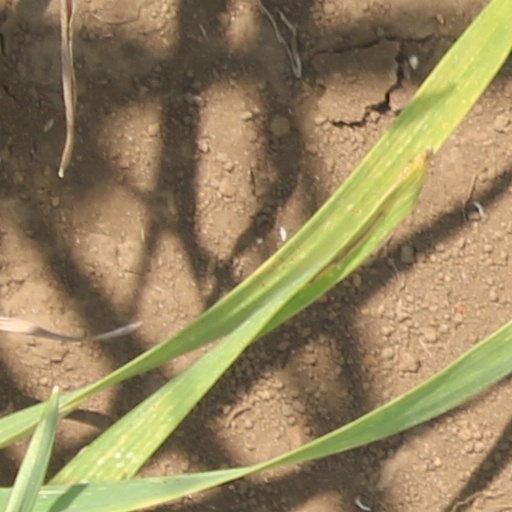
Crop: wheat